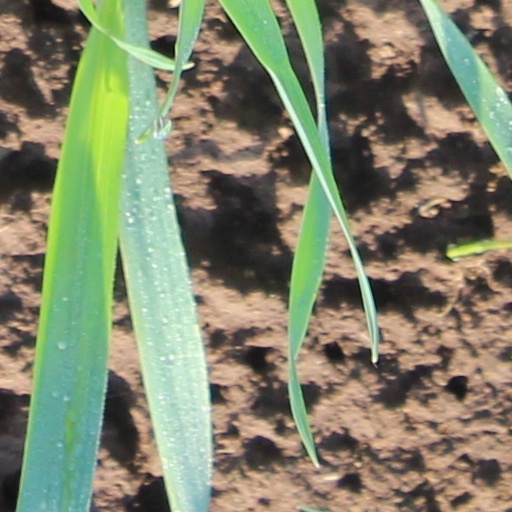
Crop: wheat